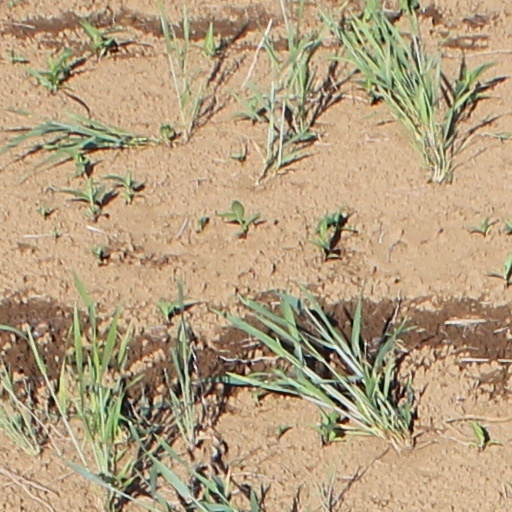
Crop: wheat